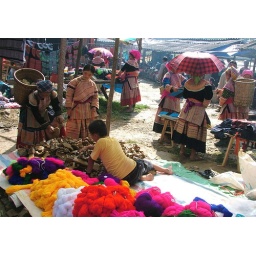
Boy selling plastic sandals to Flower Hmong at Baa Ha market in Vietnam.